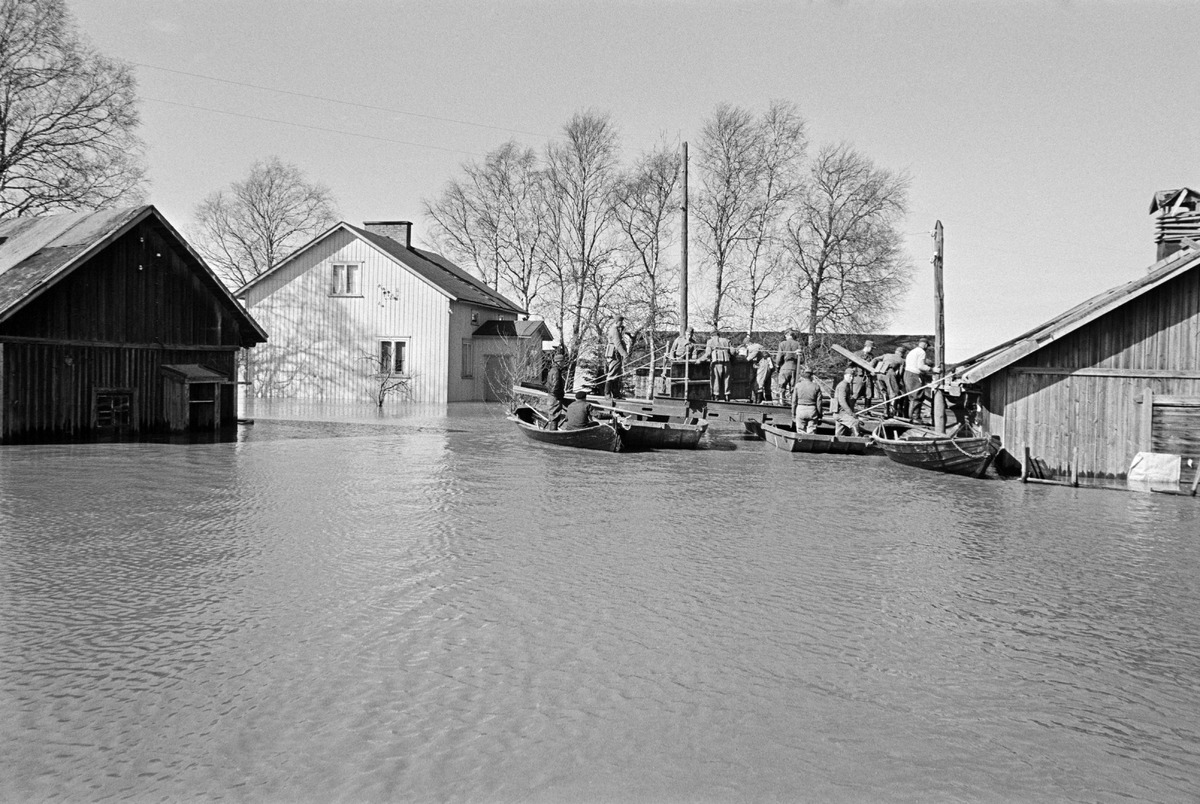
Sotilaat evakuoivat ihmisiä tulvan keskeltä Lounais-Suomessa.
Soldiers evacuate people from a flood-hit area in Finland.
sisällön kuvaus: Sotilaat evakuoivat ihmisiä tulvan keskeltä Suomessa. content description: Soldiers evacuate people from a flood-hit area in Finland.
Kuvaaja: Hietanen, V. K., kuvaaja
Vuosi: 1900
Paikka: , Suomi, Suomi
Aiheet: disasters; floods; army; soldiers; evacuation; cattle; cows